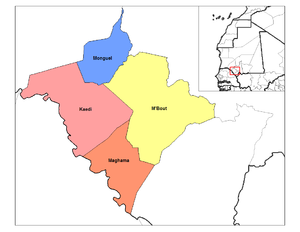
La Mauritanie est divisée en six régions composées de 12 wilayas et un district fédéral. Chaque wilaya est elle-même subdivisée en départements ou moughataa, divisés en 216 communes. Les régions et les municipalités sont des entités décentralisées dotés de conseils régionaux et municipaux ainsi que de présidents de régions élus au suffrage direct.